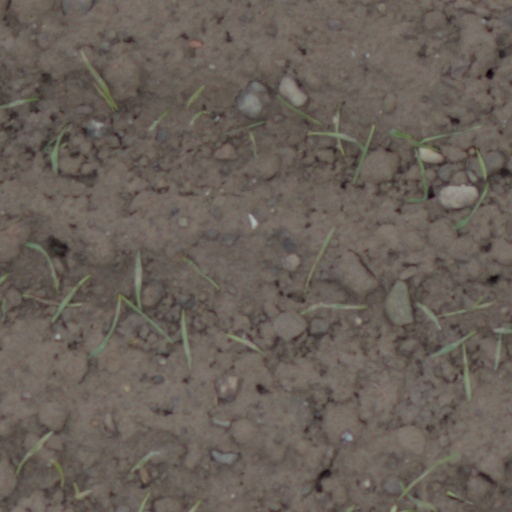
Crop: wheat